Runaway Scrape

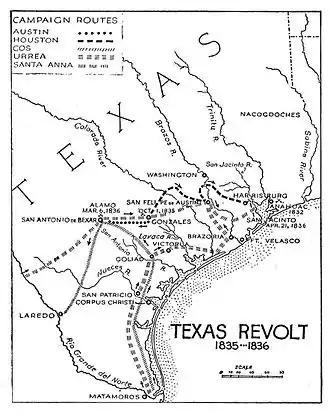
Campaigns of the Texas Revolution

Although civilian evacuations had begun in January for the Gulf Coast and San Antonio de Béxar, the Texian military was either on the offensive or standing firm until the smaller Gulf Coast skirmishes happened in February. Houston was now facing a choice of whether to retreat to a safe place to train his new army, or to meet the enemy head-on immediately. He was wary of trying to defend a fixed position – the debacle at the Alamo had shown that the new Texian government was unable to provide sufficient provisions or reinforcements.